Edward Askew Sothern

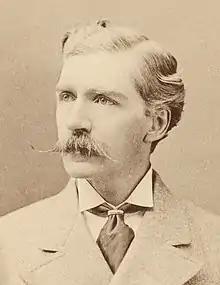
Cabinet card of E. A. Sothern, c. 1870s

Edward Askew Sothern (1 April 182620 January 1881) was an English actor known for his comic roles in Britain and America, particularly Lord Dundreary in "Our American Cousin". He was also known for his many practical jokes.